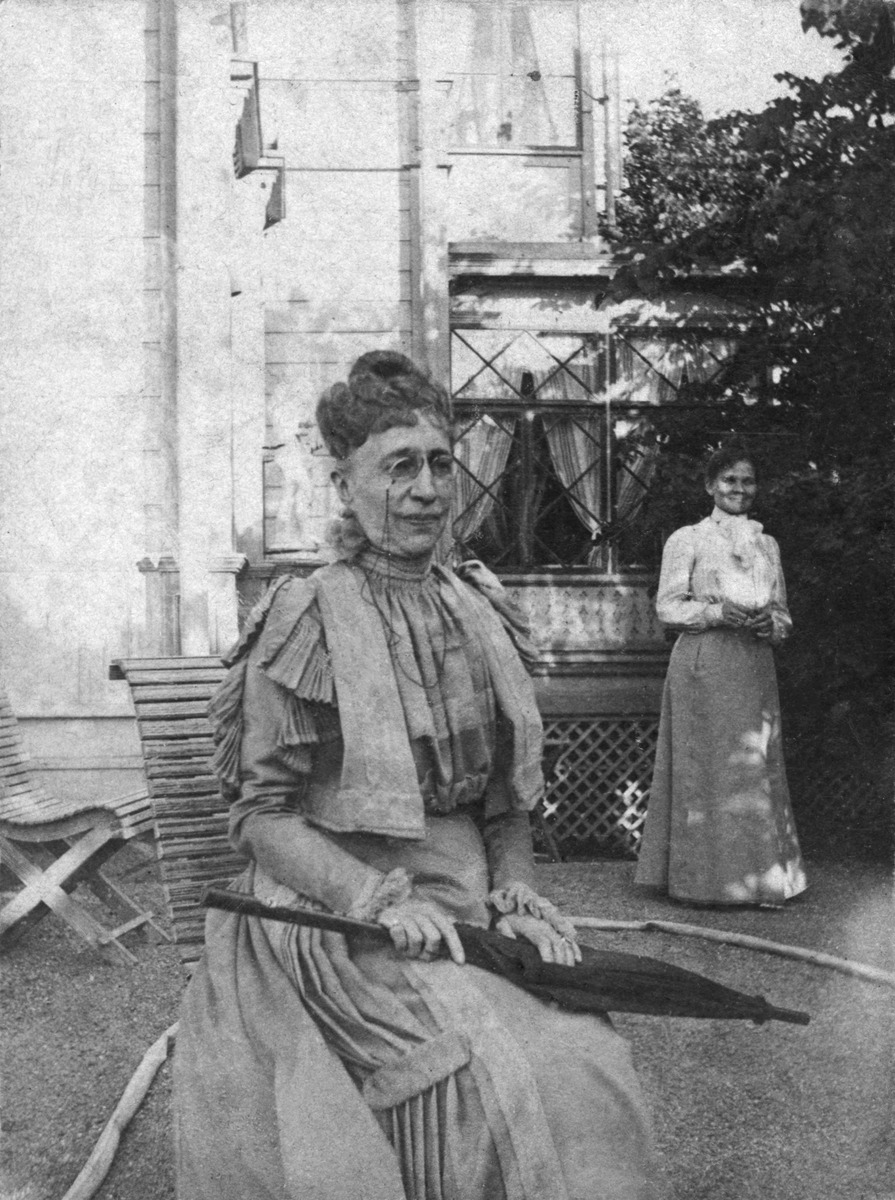
Kaksi naista pihalla Kaivopuistossa (Läntinen Kaivopuisto, huvila numero 5)
sisällön kuvaus: Kaksi naista pihalla Kaivopuistossa (Läntinen Kaivopuisto, huvila numero 5). mustavalkoinen
Kuvaaja: Bergamasco, Charlés, valokuvaaja
Ajankohta: kuvausaika 1897 - 1905
Paikka: Suomi, Uusimaa, Helsinki, Kaivopuisto Helsinki, Kaivopuisto. Ehrenströmintie. Läntinen Kaivopuisto 5
Aiheet: Bergamasco, Maria, rakennukset asuinrakennukset, huvilat, silmälasit, kampaukset, naiset, liivit, vaatteet mekot, vaatteet hameet, vaatteet puserot, sateenvarjot, päivänvarjot, huonekalut istuimet tuolit